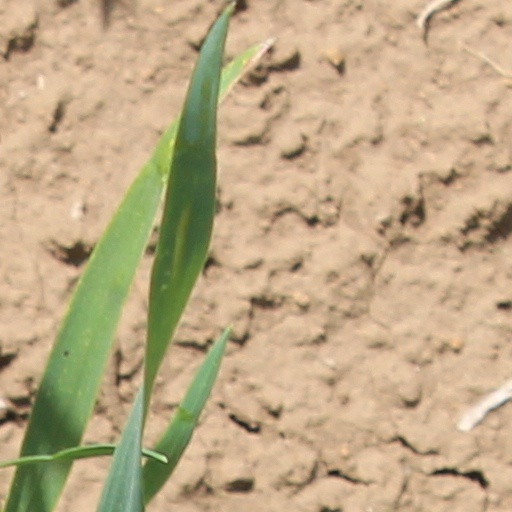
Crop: wheat